Siouxsie and the Banshees discography

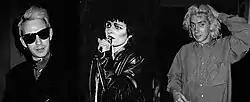
Photo of the band

The discography of Siouxsie and the Banshees, an English rock band, consists of eleven studio albums, three live albums, four compilation albums, one extended play (EP), and thirty singles. This list does not include material recorded by band members with the Creatures or the Glove, or solo work by Siouxsie Sioux and Steven Severin. This page lists albums, singles, and compilations by the band Siouxsie and the Banshees, alongside their chart positions, release date, and sales achievements. In the UK, the band has eight BPI-certified Silver albums and two Gold albums.